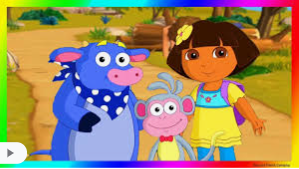
Portrait style: Cartoon Portrait